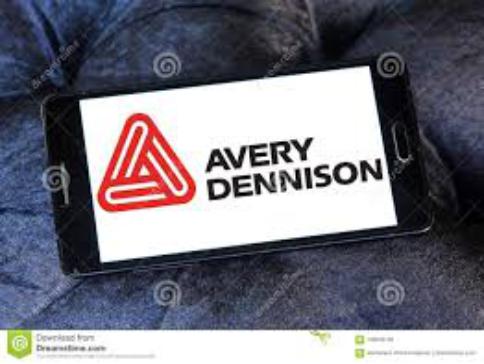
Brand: avery dennison-2
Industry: Others